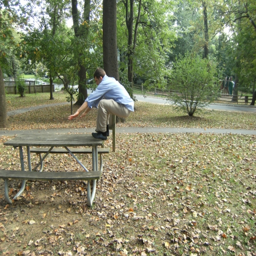
person just landing on the picnic table , with knees bent and arms outstretched